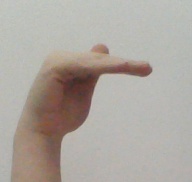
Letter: khaa